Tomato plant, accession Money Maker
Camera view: vertical (180 deg); turntable rotation: 150 degrees
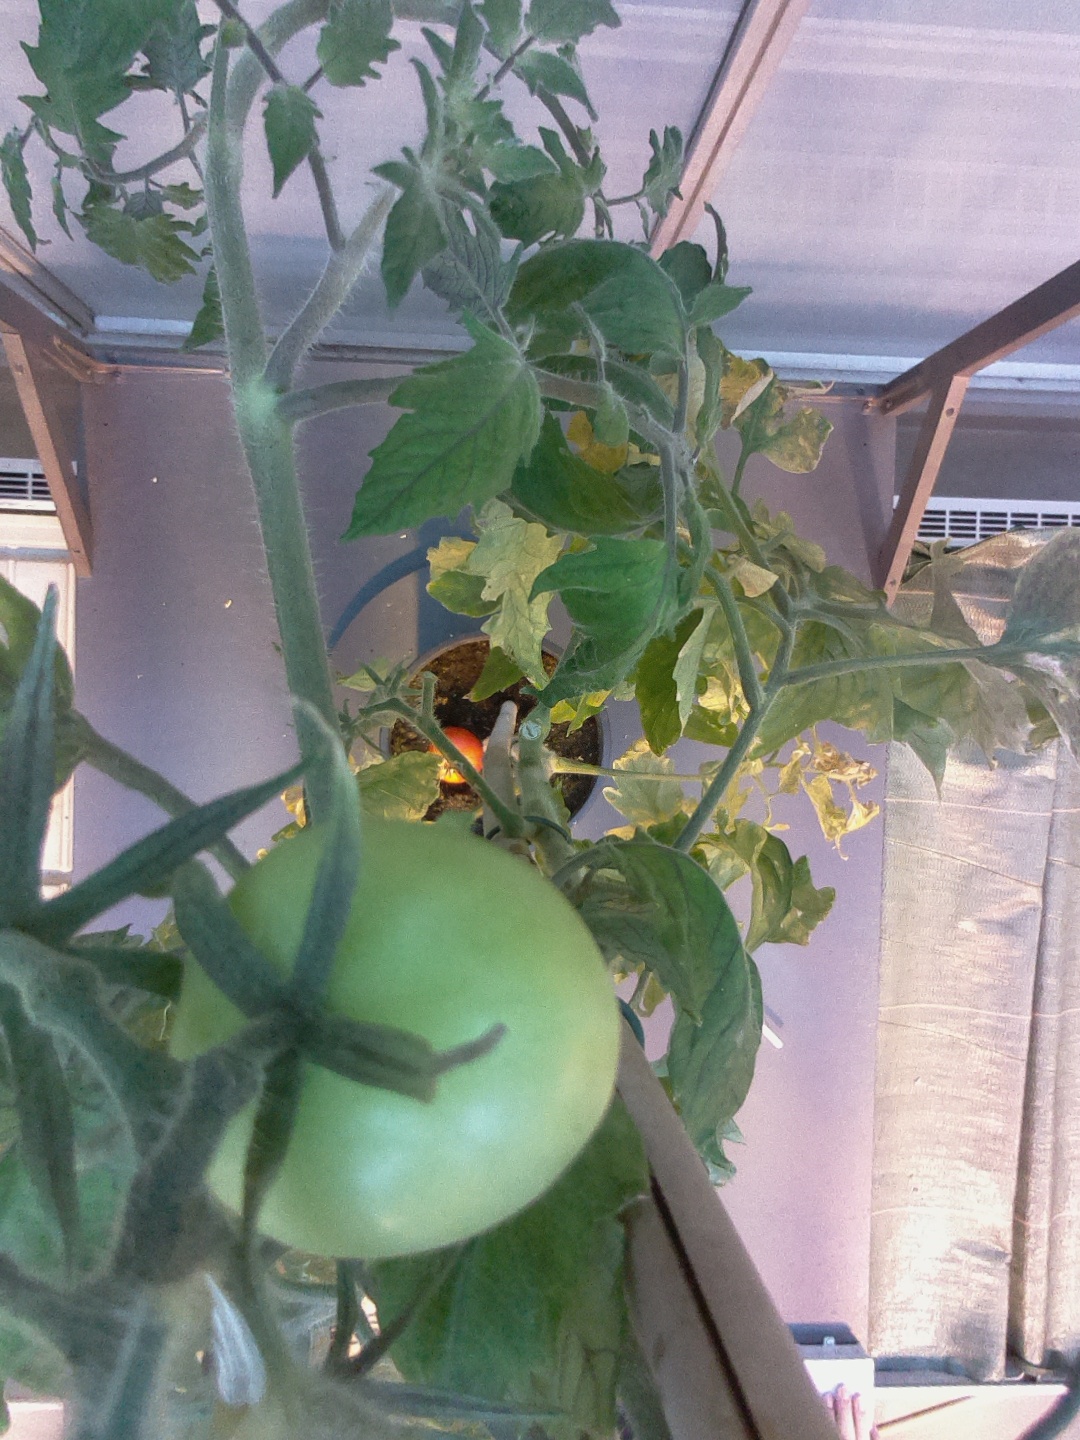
BBCH growth stage 79: 90% -100% of final fruit size